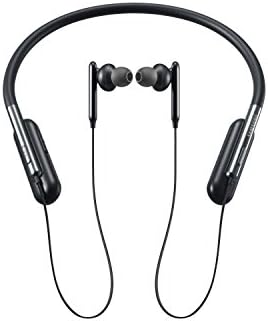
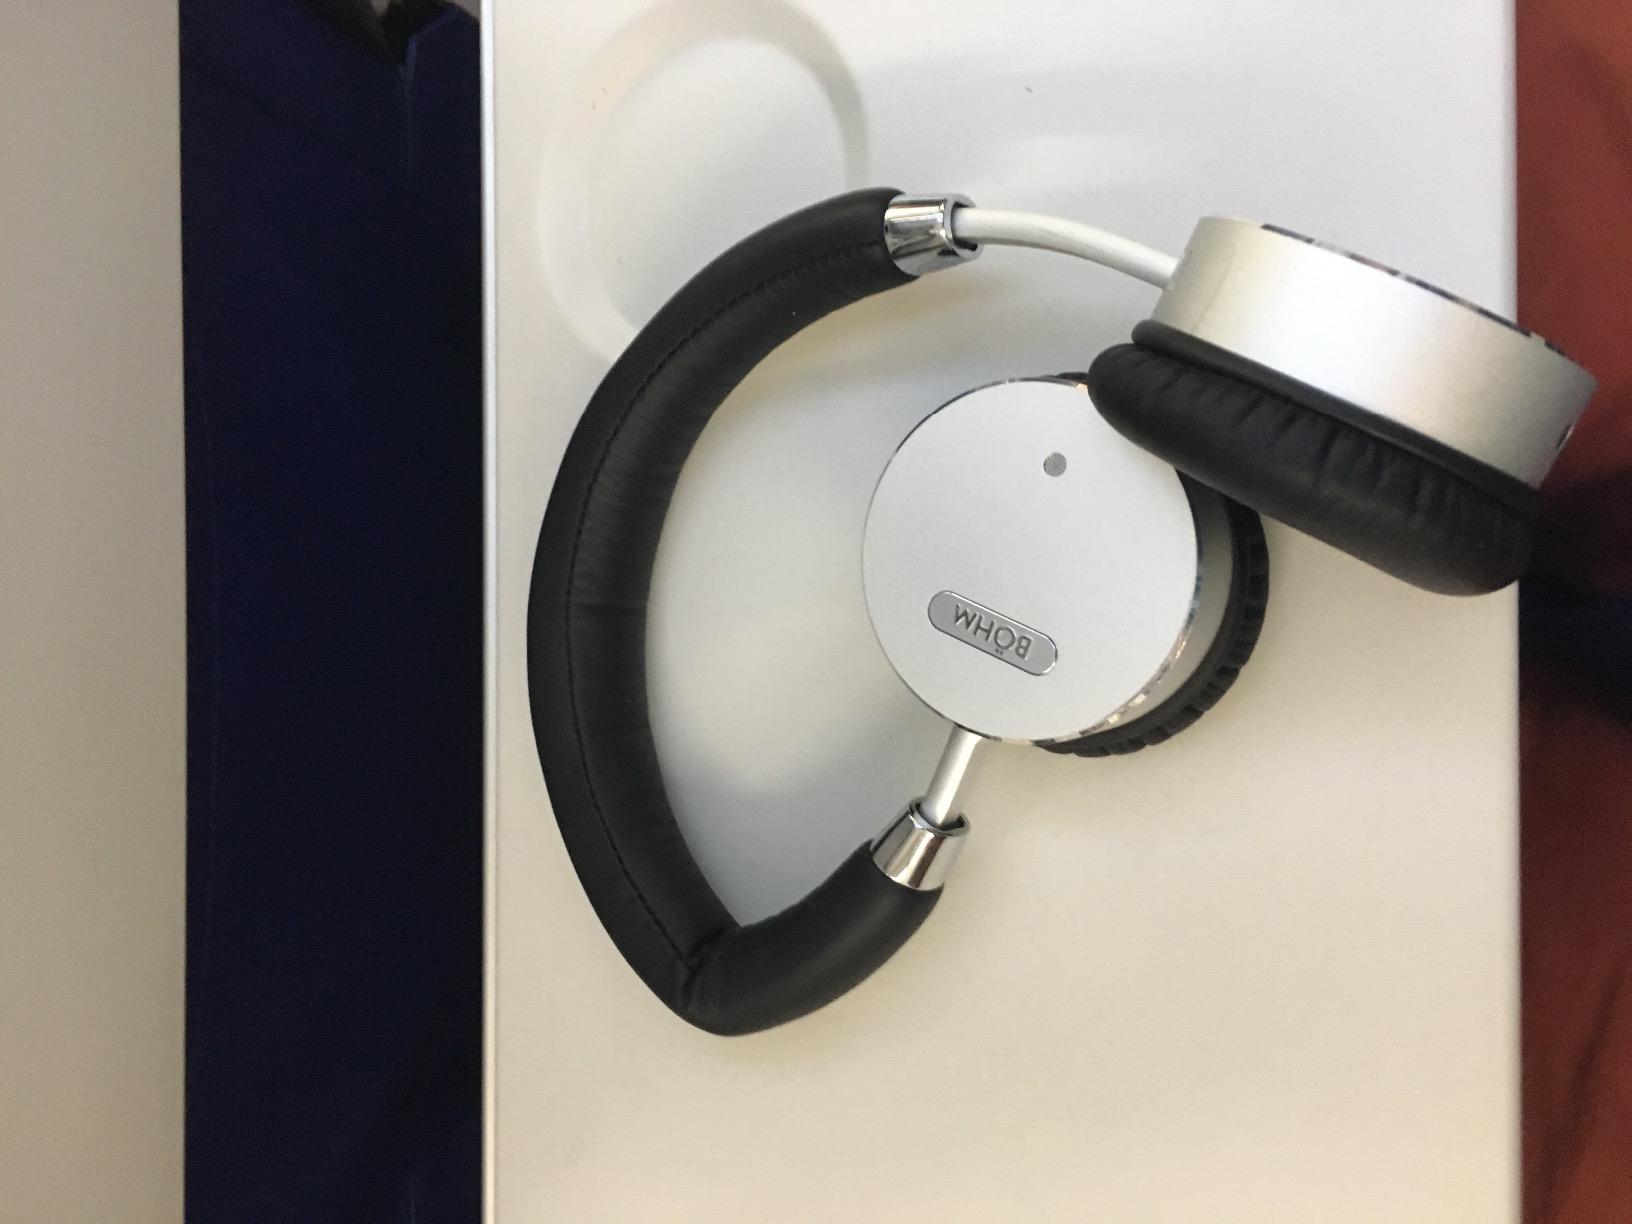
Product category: headphones
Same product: no